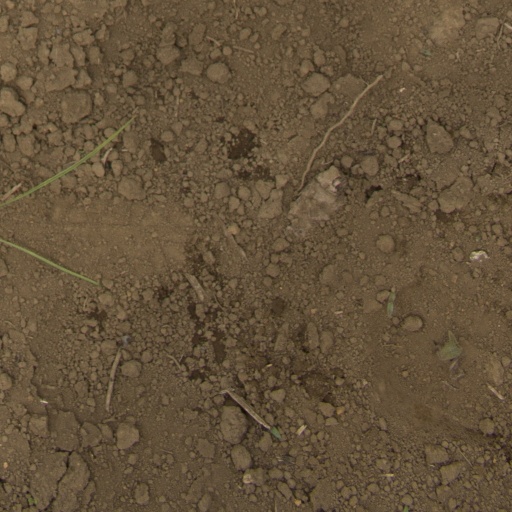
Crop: Jerusalem artichoke